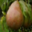
Label: pear